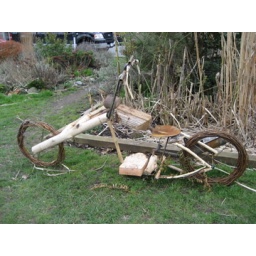
this bike is along the old train tracks beside the community garden. b really always wants to ride it.